Gilles de Rais

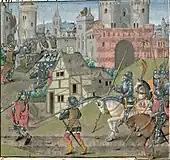
Men-at-arms in front of the fictitious town of Crathor. Illuminated manuscript of Jean de Bueil's "Le Jouvencel", BnF, 4th quarter of the 15th century.

In February 1429, Joan of Arc arrived in Chinon from Vaucouleurs to speak with the King. Gilles de Rais was then present at the Château de Chinon, as were the other captains in Charles VII's entourage during the war. A month later, in a letter dated 8 April 1429, signed by himself and sealed with his seal, Gilles de Rais formed an alliance with his cousin, Grand Chamberlain Georges de La Trémoille. The latter thus pursued his strategy of bilateral alliances with members of the French nobility to consolidate his position with the King and to protect himself against the plots fomented by Constable Arthur de Richemont and his allies.